The Phantom of the Opera (1986 musical)

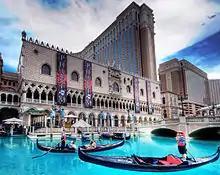
At The Venetian Las Vegas

An edited production renamed "Phantom: The Las Vegas Spectacular" opened 24 June 2006 at The Venetian Las Vegas. The show starred Brent Barrett and Anthony Crivello as the Phantom, Sierra Boggess and Elizabeth Loyacano as Christine, and Tim Martin Gleason as Raoul. The theatre was built specifically for the show to resemble the Opéra Garnier in Paris. The production ran 95 minutes with no intermission, and was directed and choreographed by Harold Prince and Gillian Lynne, with scenic designs by David Rockwell. The show featured updated technology and effects, including a re-engineered chandelier capable of reassembling in midair during the overture while the entire interior of the venue (not merely the stage) returned to its 1880s halcyon days. Almost 45 minutes' worth of material was eliminated, such as the "Don Juan Triumphant" rehearsal. "Poor Fool, He Makes Me Laugh" while "The Point of No Return" were significantly shortened. Other changes resembled those in the 2004 film, such as staging the chandelier crash at the plot's climax (during performance of "The Point of No Return") rather than mid-story. Due to economic reasons, the Las Vegas production closed on 2 September 2012, after five years and almost 2,700 performances.